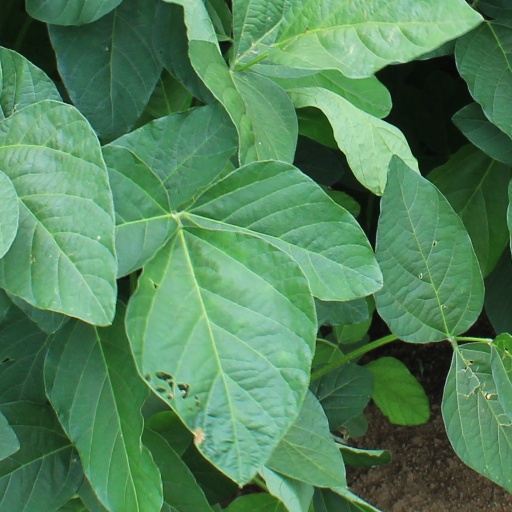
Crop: soybean